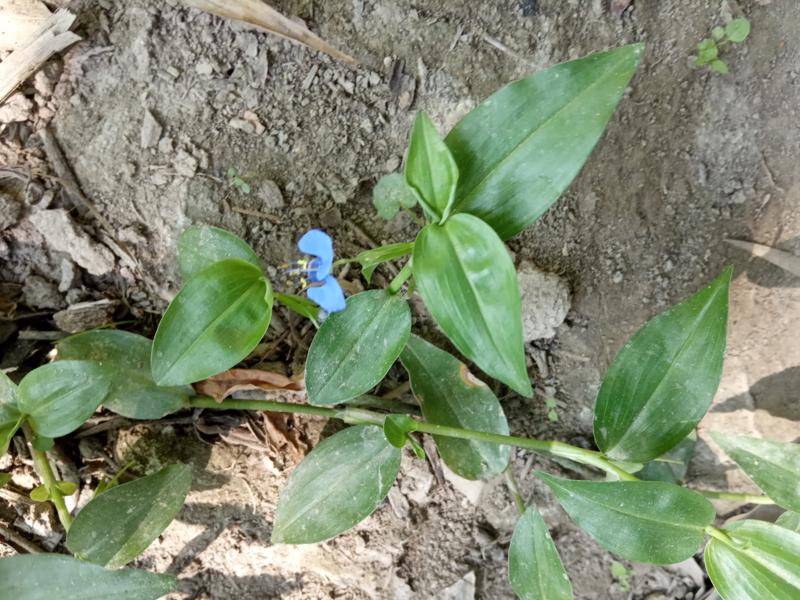
Weed species: Commelina benghalensis